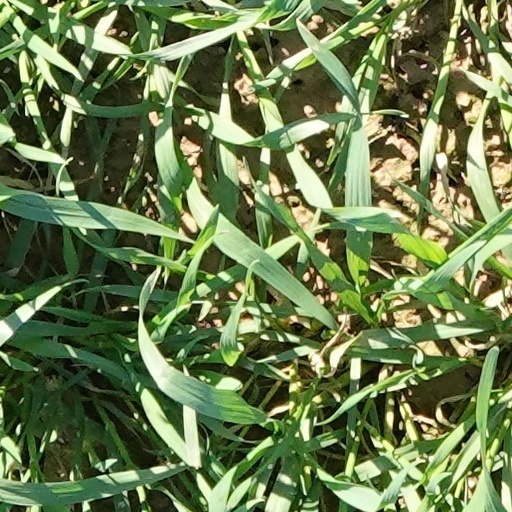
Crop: wheat